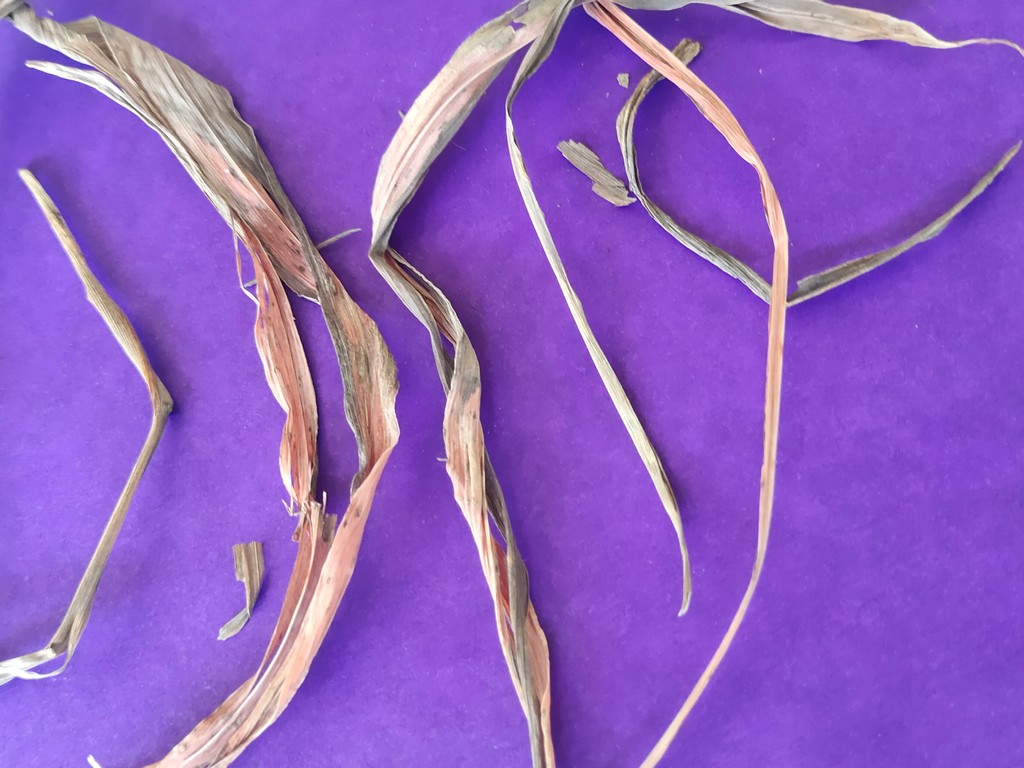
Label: Dried